Algarve

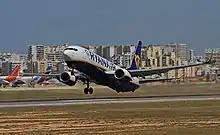
Opened in July 1965, Faro International Airport became a hub for the first time in March 2010 when Ryanair decided to base many of its aircraft there.

After the destructive effects of an earlier major earthquake in 1722, the 1755 earthquake damaged many areas in the Algarve and an accompanying tsunami destroyed or damaged coastal fortresses, while coastal towns and villages were heavily damaged except Faro, which was protected by the sandy banks of Ria Formosa lagoon. In Lagos, the waves reached the top of the city walls. For many Portuguese coastal regions, including the Algarve, the destructive effects of the tsunami were more disastrous than those of the earthquake itself.